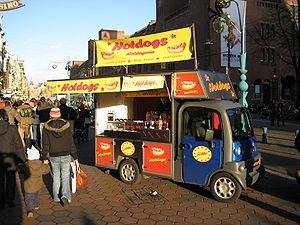
Un hot-dog, hotdog ou hot dog, est un type de sandwich composé d'un pain allongé fourré d’une saucisse cuite. Il est accompagné de divers ingrédients et condiments très variés comme de la moutarde, du ketchup, de la relish, des oignons, et toutes sortes de sauces.